Anthony of Padua

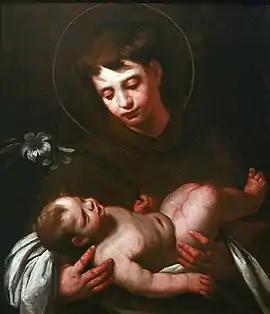
"Saint Anthony of Padua holding the Infant Jesus" by Strozzi, ; the white lily represents purity.

In 1222, in the town of Forlì, a number of visiting Dominican friars were present for the occasion of an ordination, and a misunderstanding arose over who should preach. The Franciscans had expected that one of the Dominicans would occupy the pulpit, being renowned for their preaching. However, the Dominicans had come unprepared, thinking a Franciscan would be the homilist. In this quandary, the head of the hermitage, who did not think any of his own humble friars could give a homily for the occasion, called upon Anthony, whom he suspected was most qualified, and entreated him to speak whatever the Holy Spirit might inspire. Anthony objected, but was overruled, and his impromptu sermon created a deep impression on his audience. His audience was moved not only by his rich voice and arresting manner, but also by the theme and substance of his discourse, his deep knowledge of scripture, and the eloquence with which he delivered his message.